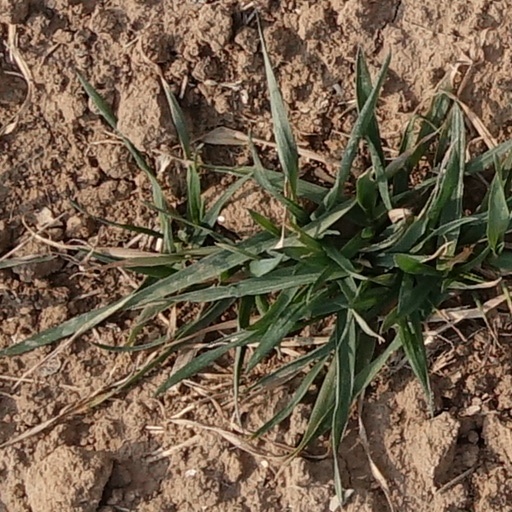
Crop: wheat